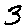
Label: 3